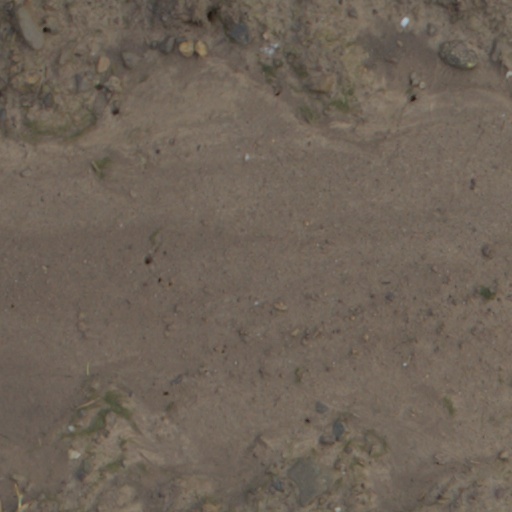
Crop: wheat